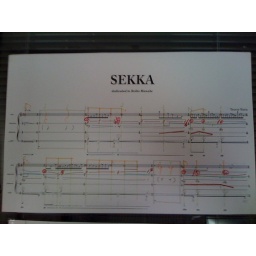
Reiko's copy of Sekka taped to the bathroom wall in the hotel.